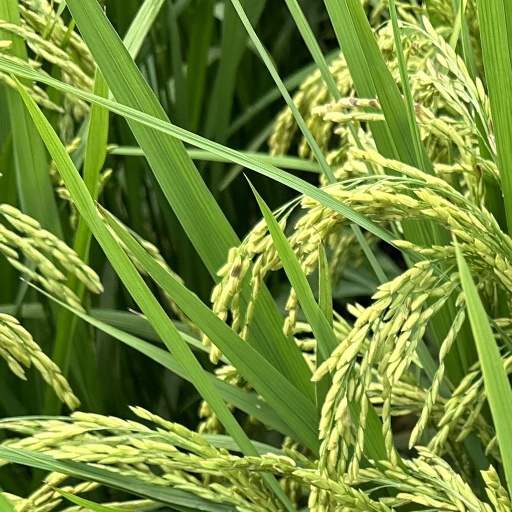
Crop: rice